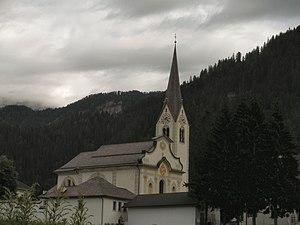
San Vigilio di Marebbe est une fraction de la commune de Marebbe dans le Trentin-Haut-Adige en Italie. Elle comprend une station de ski qui s'étend sur la pente sud du Plan de Corones et qui est reliée à Valdaora et à San Lorenzo di Sebato par le col Furcia et le val Pusteria.